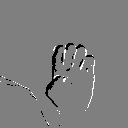
ASL letter: e